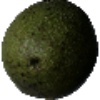
Label: Avocado 1